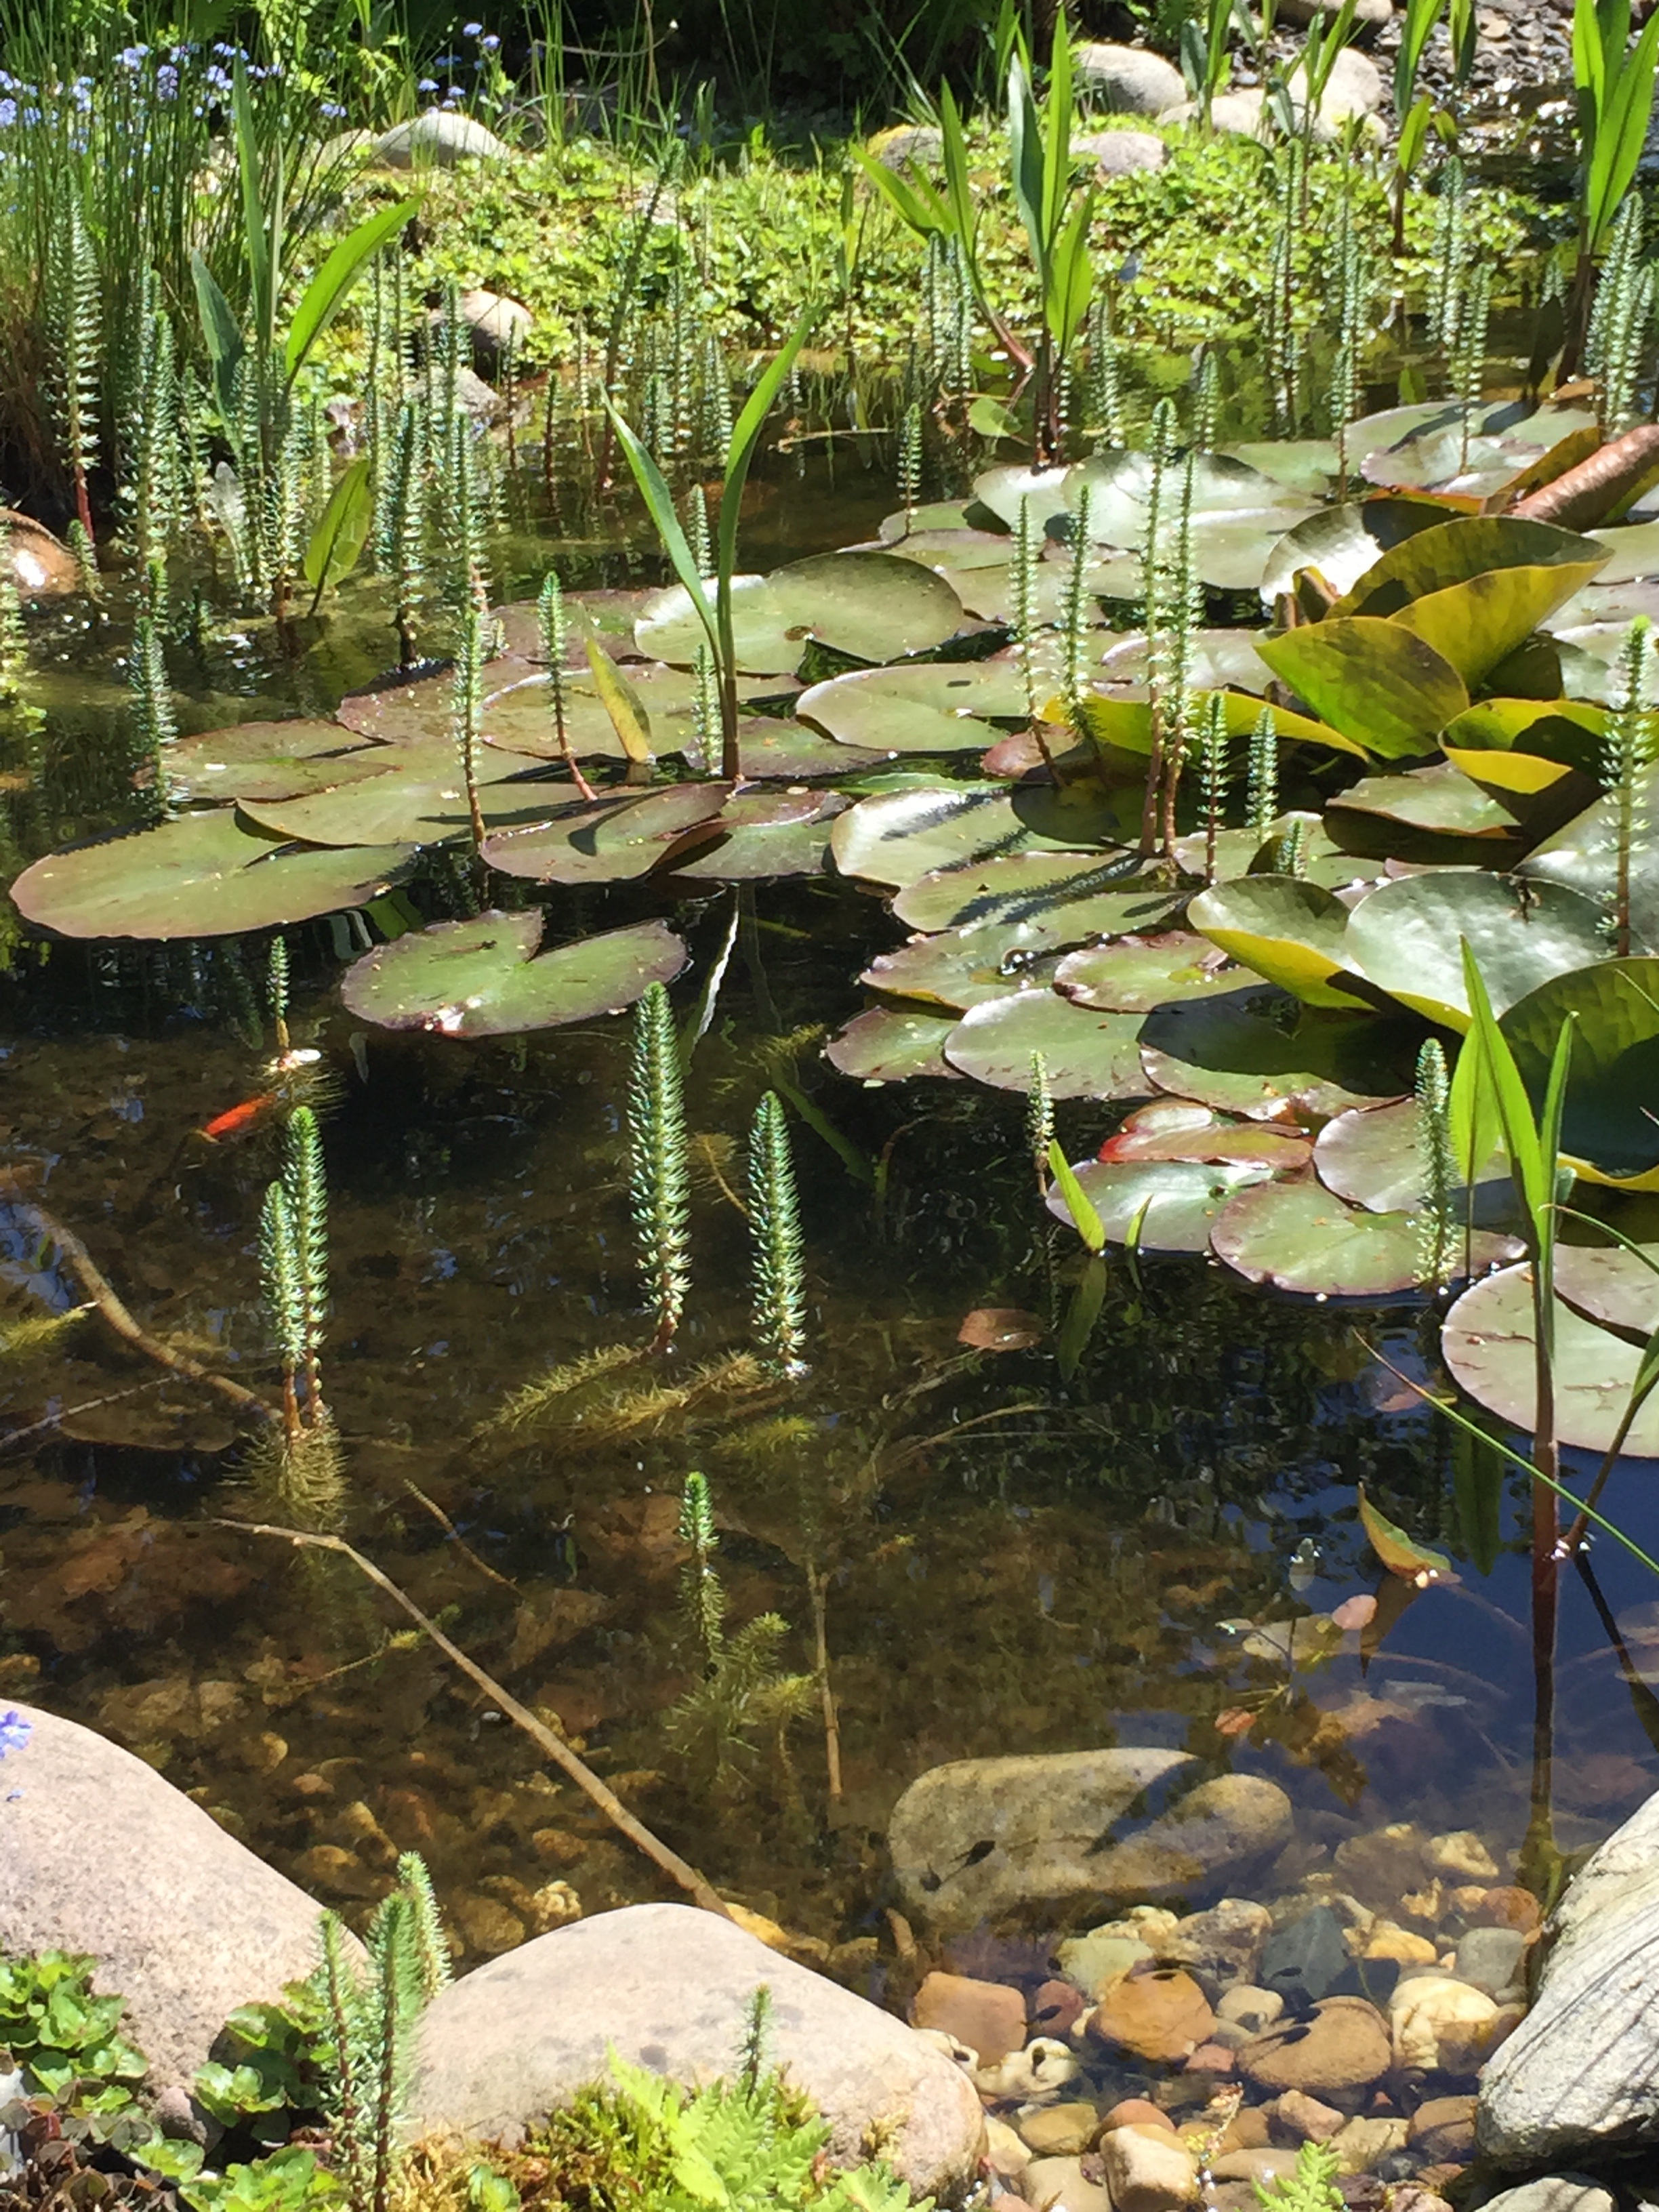
water, swamp, plant, flower, pond, jungle, park, backyard, botany, garden, aquatic plant, body of water, wetland, botanical garden, ecosystem, fish pond